VAW-116

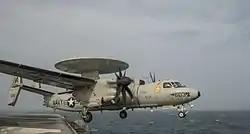
VAW-116 E-2C launches from during Operation Inherent Resolve

In January 2000, the squadron deployed again to conduct surveillance operations at NS Roosevelt Roads in Support of JIATF-EAST.